List of roads in Brampton

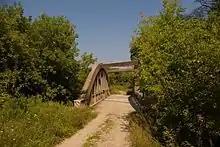
The historic 9th Concession bridge in Claireville Conservation Area

Mayfield Road is designated as Peel Road 14 (and historically the 17th Sideroad, a moniker it still carries to the west in Halton Region) and marks the northern boundary of Brampton across the entire city with the Town of Caledon, except for the area around Hurontario Street, where it shifts north to include the entirety of Snelgrove (originally named "Edmonton"), which straddles Mayfield, within Brampton. At 21.8 km (13.6 miles) long, it is the longest arterial in the city. Historically, most of Mayfield was not a municipal boundary, but ran through the centre of Chinguacousy Township, though it was the boundary between Toronto Gore and Albion Townships (east of Airport Road) until 1974. Uniquely, the road is not divided into east and west sections, and address numbers follow the Caledon numbering system; starting at the city's western boundary and increasing as it runs eastward. Also, despite both being concession roads, the spacing between Mayfield and the adjacent Wanless/Countryside Drives is only about 1 km (0.6 mile). Rural until the 2000s, the road's corridor is seeing rapid development as residential expansion encroaches from the south, mostly concentrated along the central section; mostly on the Brampton side, but also, to a lesser degree, on the Caledon (north) side.